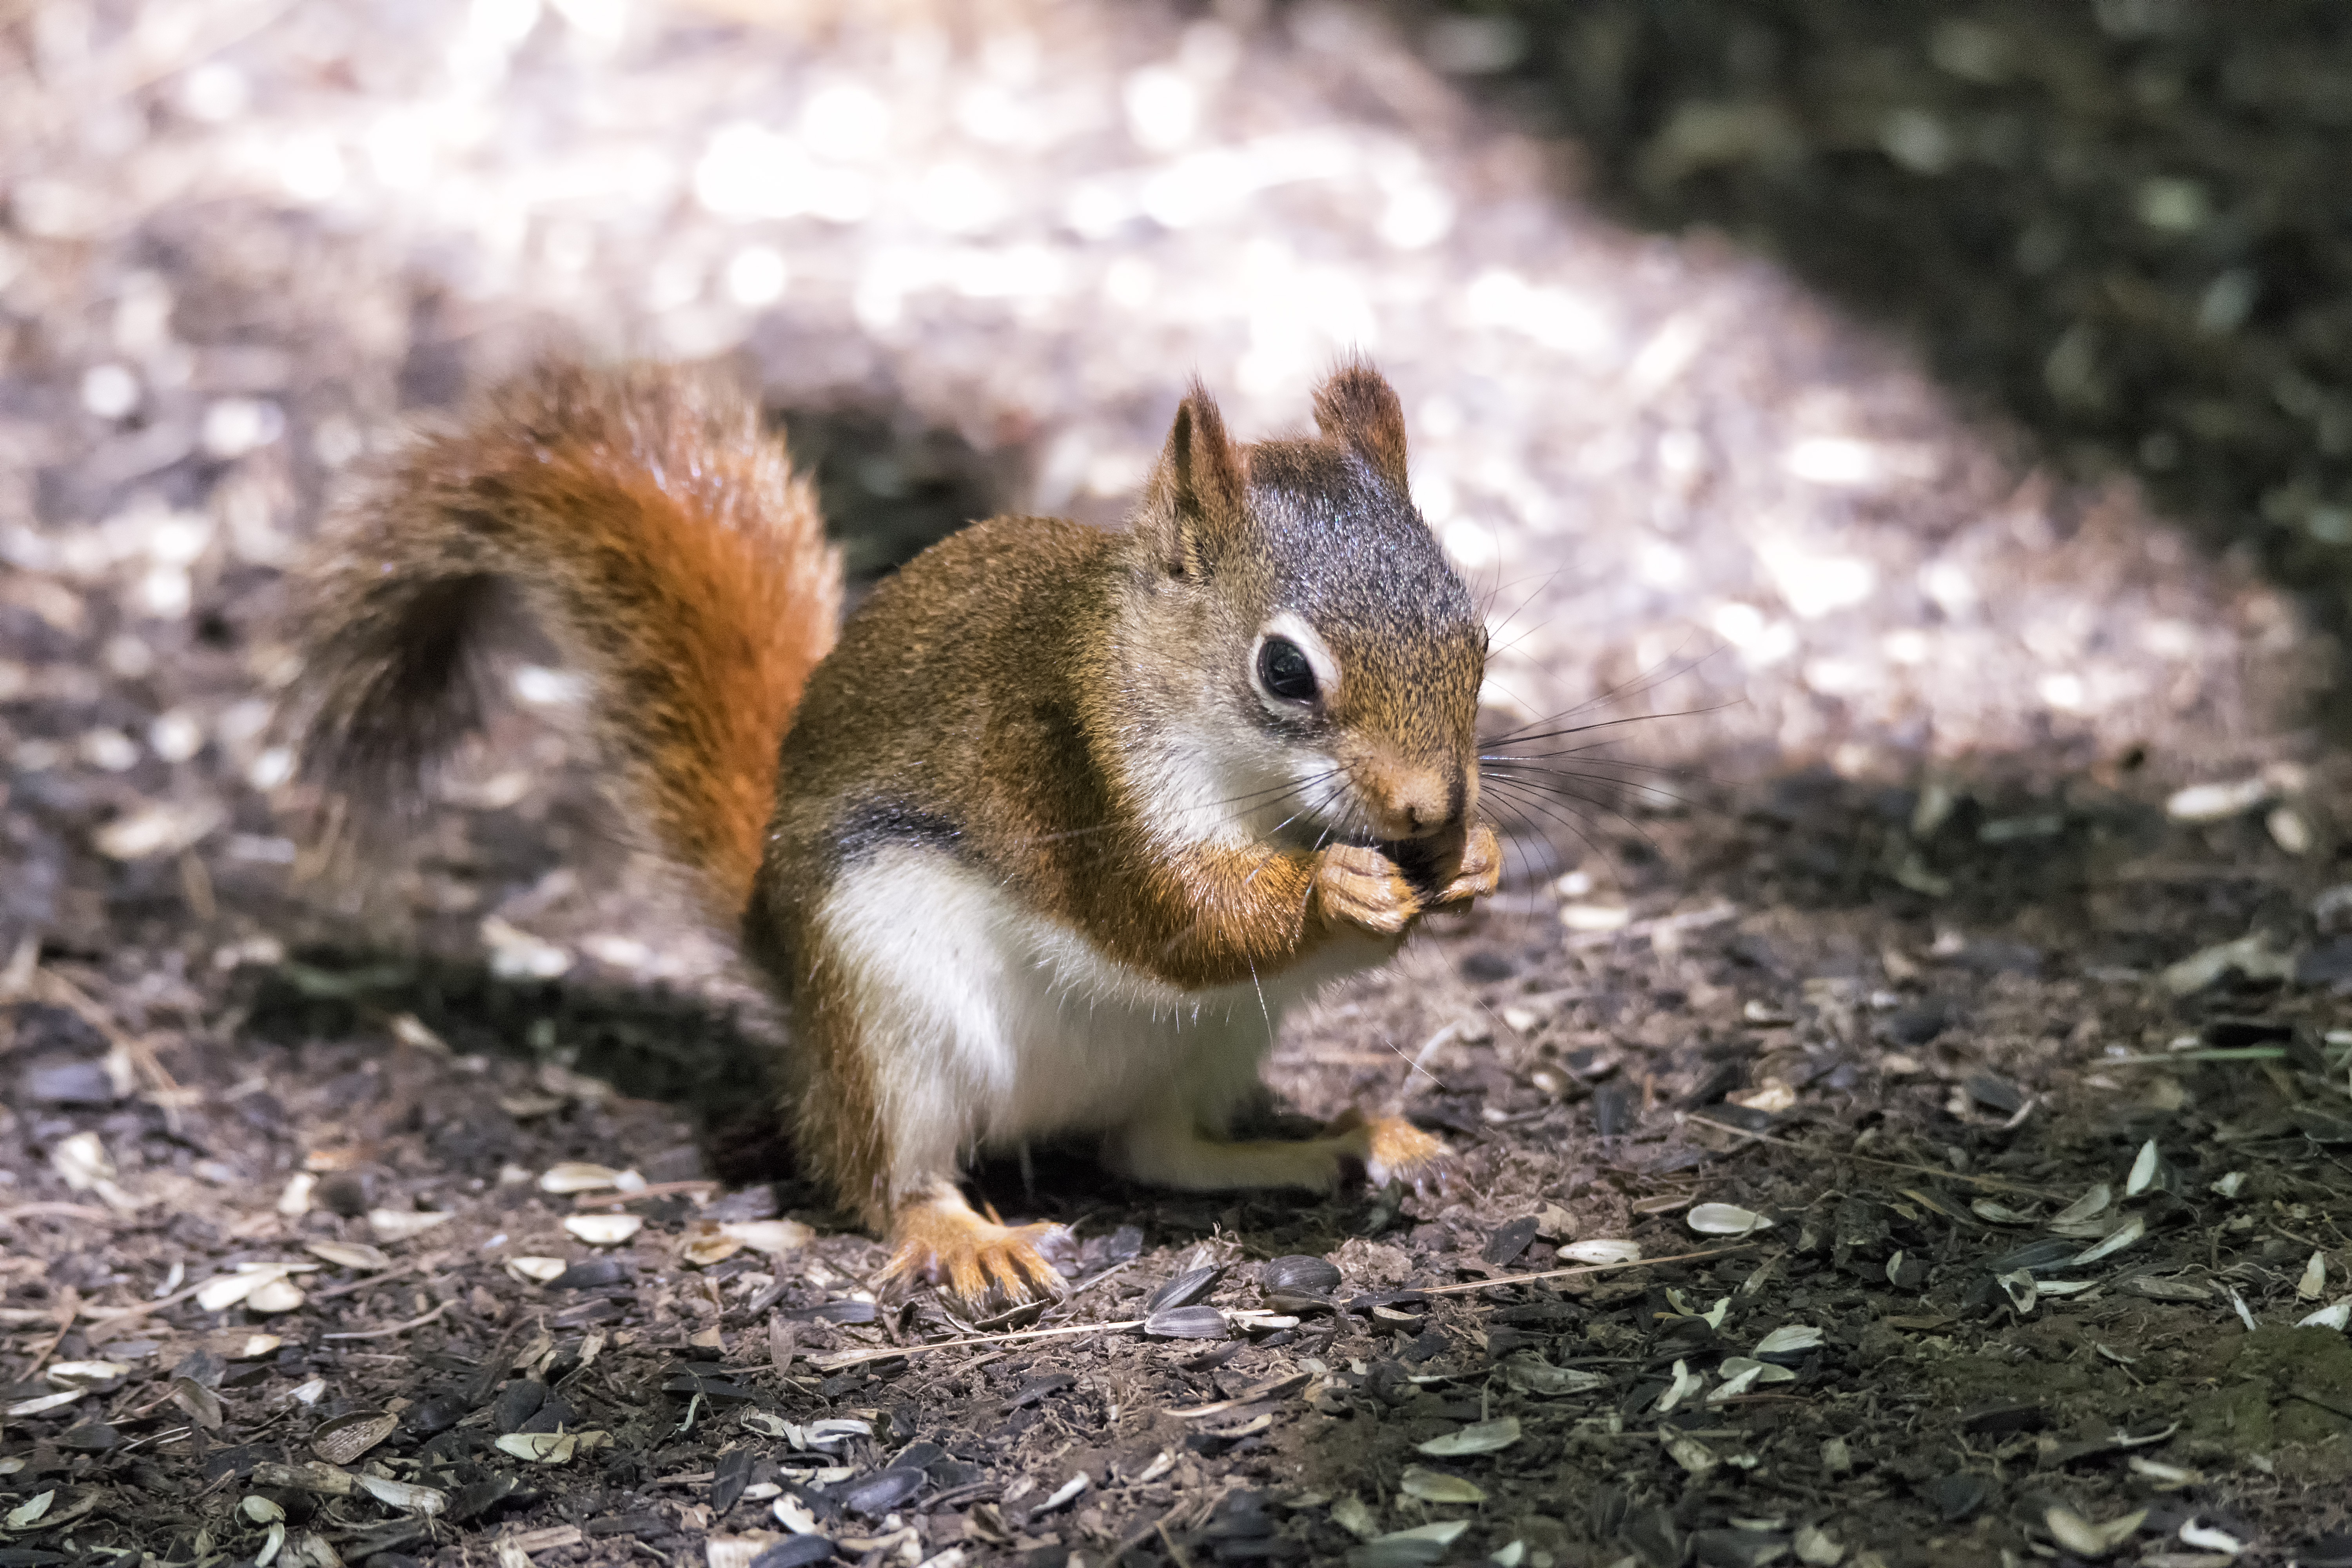
nature, wildlife, mammal, squirrel, rodent, fauna, whiskers, canada, vertebrate, chipmunk, quebec, sherbrooke, cureuil, gerbil, fox squirrel